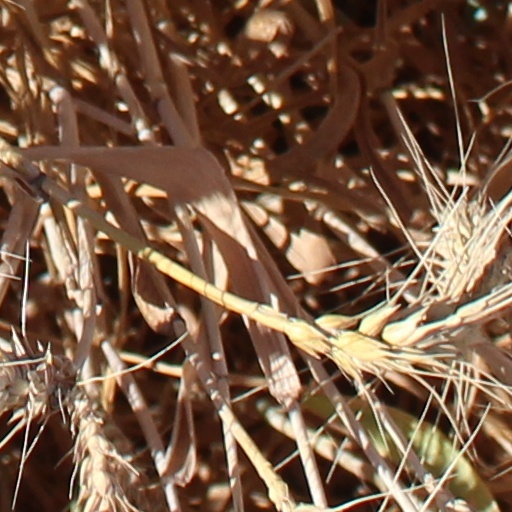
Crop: wheat